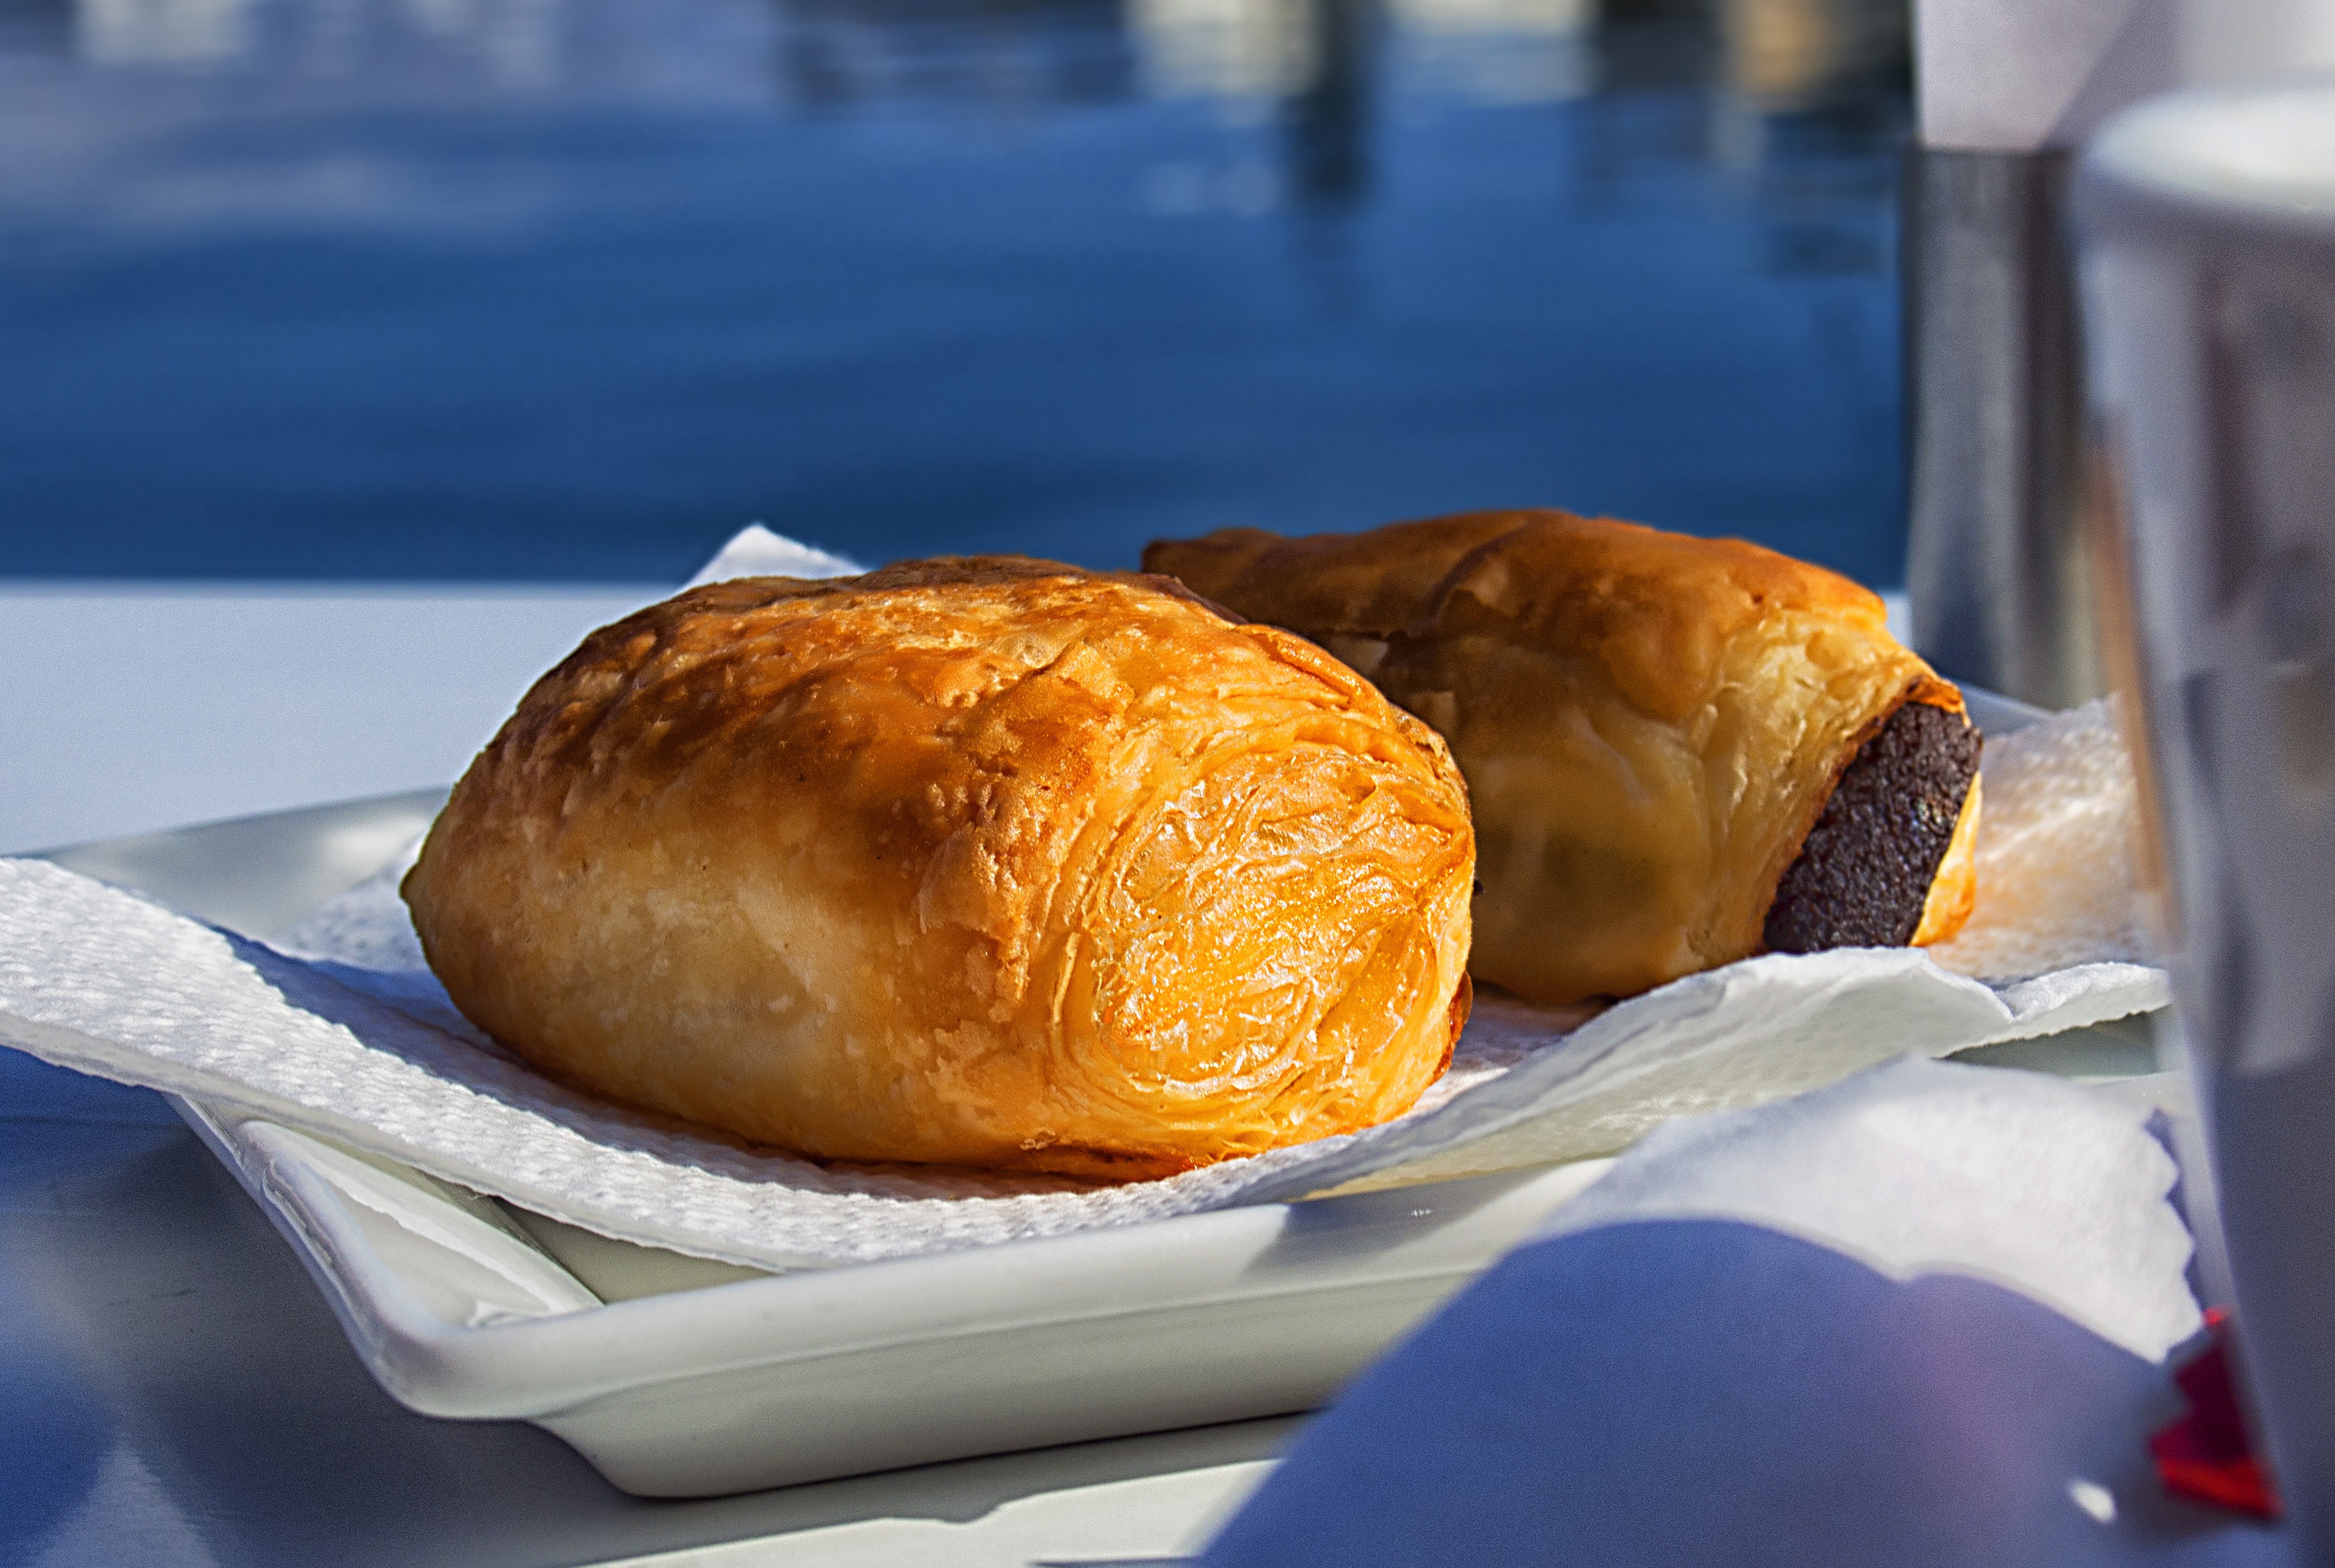
coffee, dish, meal, food, relax, breakfast, baking, dessert, bread, pastry, bakery, crescent, baked goods, coffee break, restaurant table